Motörhead

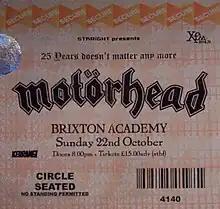
Entrance ticket for the 25th anniversary concert at the Brixton Academy on 22 October 2000

In May 2000, the release of "We Are Motörhead" and the single from it, a cover of the Sex Pistol's "God Save the Queen", coincided with the start of the band's "We Are Motörhead" tour across South and North America during May and June, with a further nine shows across in Europe in July. Shows in the United States and France were followed by the release of a double-disc compilation album, "The Best Of", on 26 August.